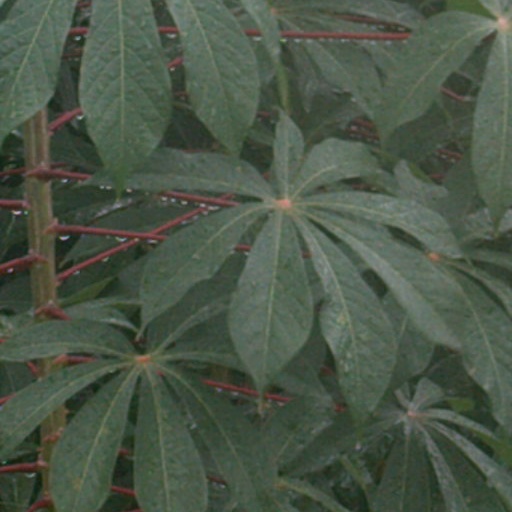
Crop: cassava